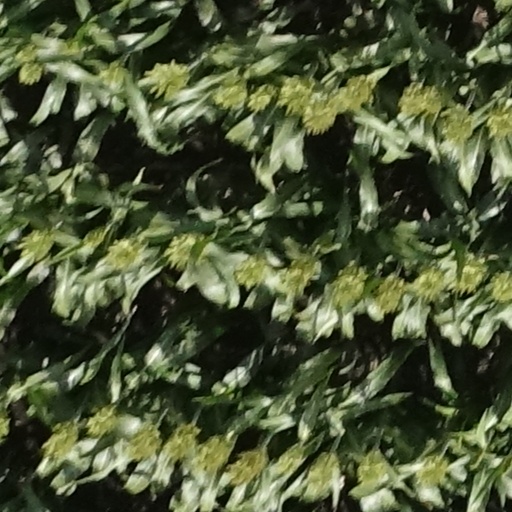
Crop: sorghum